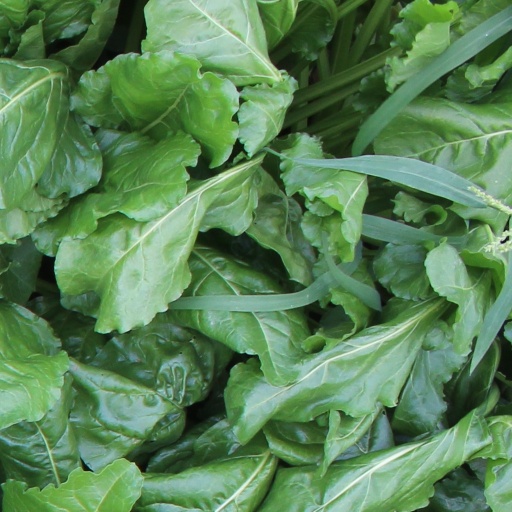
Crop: sugar beet